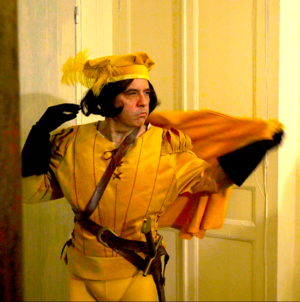
Noël Herpe dans son film ""La Tour de Nesle"" (2018)"
Noël Herpe est un écrivain, cinéaste, critique de cinéma et historien du cinéma français, né le 22 mars 1965 à Villeneuve-les-Avignon.